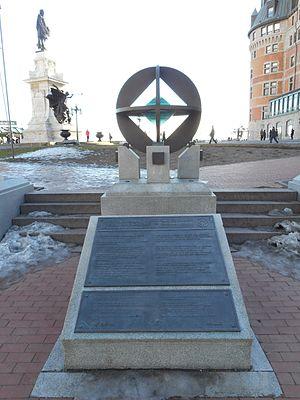
Monument de l'UNESCO, Québec